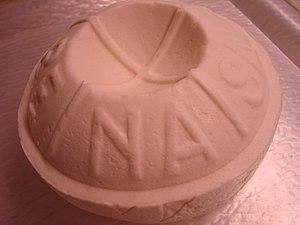
Benassal, en valencien et officiellement, est une commune d'Espagne de la province de Castellón dans la Communauté valencienne. Elle est située dans la comarque de l'Alt Maestrat et dans la zone à prédominance linguistique valencienne.